Vladimir Yakovlev (politician)

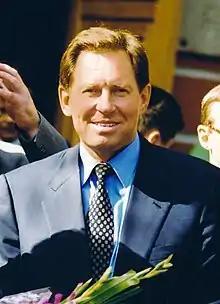
Yakovlev in 1999

Vladimir Anatolyevich Yakovlev (born November 25, 1944) is a former Russian politician who served as the Governor of Saint Petersburg from 1996 to 2003.